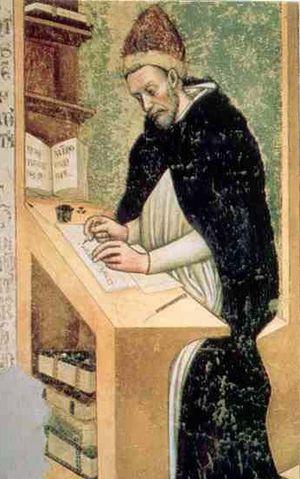
L'histoire de Lyon inventorie, étudie et interprète l'ensemble des événements du passé liés à cette ville.
Cité capitale de la Gaule romaine depuis Auguste et à la croisée des chemins du monde romain, Lugdunum accueille dès le IIᵉ siècle les doctrines chrétiennes rapportées d'Asie mineure. Une petite communauté se structure autour d'un premier évêque saint Pothin vers 150. Chronologiquement l'évêché est le premier de la Gaule et par extension de la France actuelle et l'un des premiers de la partie occidentale de l'empire romain après Rome.